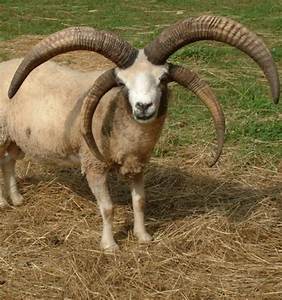
Label: pecora